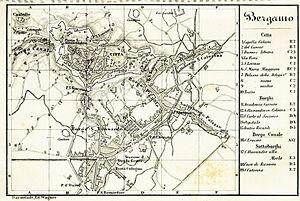
Le cimetière monumental de Bergame est le cimetière principal de la ville de Bergame. Il a été conçu par Ernesto Pirovano et Ernesto Bazzaro et construit entre 1896 et 1913 dans un style éclectique dans le quartier de Borgo Palazzo.